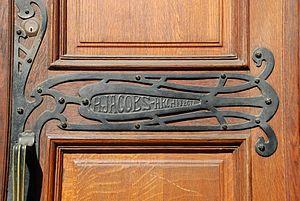
Belgique - Bruxelles - Maison Henri Jacobs
La maison Henri Jacobs est un bâtiment Art nouveau édifié à Schaerbeek dans la banlieue de Bruxelles par l'architecte Henri Jacobs pour son usage personnel.